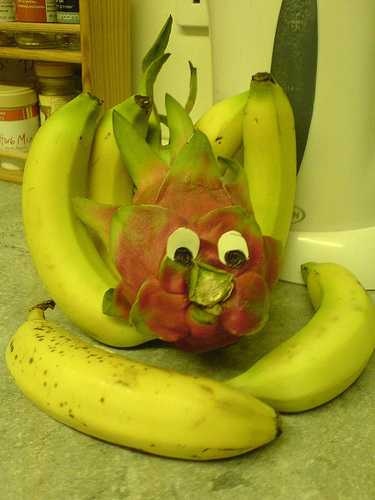
Label: Banana